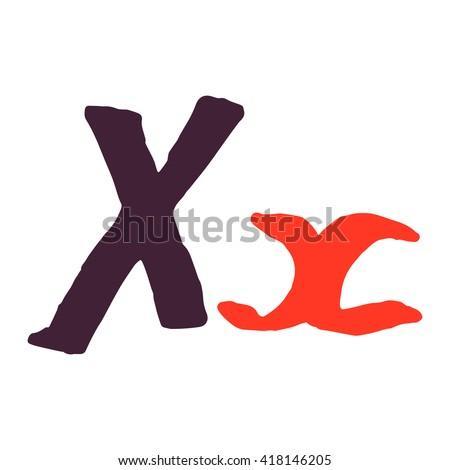
x letter logo painted with a brush .